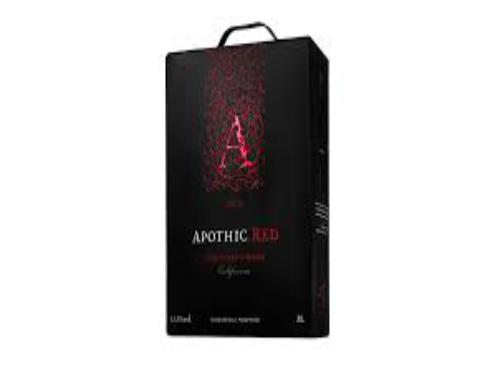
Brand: apothia-1
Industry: Necessities